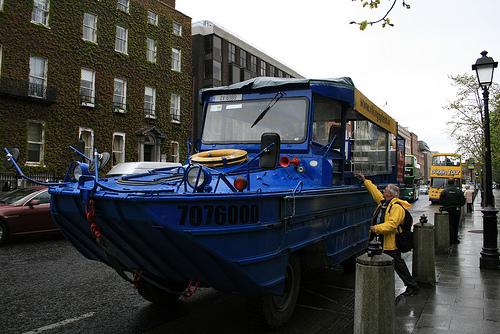
Weather: rain or strom